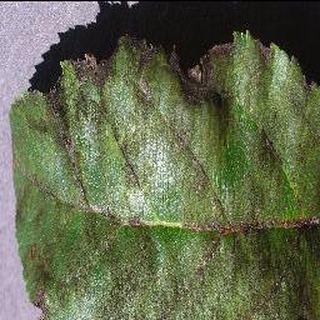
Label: apple_apple_scab